Asian Americans

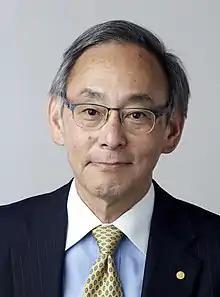
Steven Chu, physicist, former Secretary of Energy (2009–2013), winner of 1997 Nobel Prize in Physics for research in laser cooling.

Prior to the 1960s, Asian immigrants and their descendants had organized and agitated for social or political purposes according to their particular ethnicity: Chinese, Japanese, Filipino, Korean, or Asian Indian. The Asian American movement (a term coined by the Japanese American Yuji Ichioka and the Chinese American Emma Gee) gathered all those groups into a coalition, recognizing that they shared common problems with racial discrimination and common opposition to American imperialism, particularly in Asia. The movement developed during the 1960s, inspired in part by the Civil Rights Movement and the protests against the Vietnam War. "Drawing influences from the Black Power and antiwar movements, the Asian American movement forged a coalitional politics that united Asians of varying ethnicities and declared solidarity with other Third World people in the United States and abroad. Segments of the movement struggled for community control of education, provided social services and defended affordable housing in Asian ghettoes, organized exploited workers, protested against US imperialism, and built new multiethnic cultural institutions." William Wei described the movement as "rooted in a past history of oppression and a present struggle for liberation". The movement as such was most active during the 1960s and 1970s.